Denis Maydanov

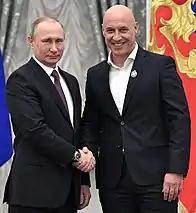
Vladimir Putin bestowing the title Meritorious Artist of the Russian Federation on Maydanov in 2017

In 2001, Maydanov moved from Balakovo to Moscow, working as a composer-songwriter for other Russian performers. In his first two years living in Moscow, Maydanov had little stable earnings or housing, moving more than 15 times, and couch surfing with friends from college, sometimes sleeping at railway and metro stations. His first significant earnings came from producer Yuri Aizenshpis for writing the lyrics to the song "Behind the Fog" for singer Sasha Gradiva. The song became a hit, winning the "Song of the Year 2002" festival, and bringing Maydanov his first musical award. Gradually Maydanov received recognition, and many Russian artists began singing his songs, in particular, Nikolai Baskov, Filipp Kirkorov, Turetsky Choir Art Group, Alexander Buinov, Mikhail Shufutinsky, Aleksandr Marshal, Lolita Milyavskaya, Jasmin, Joseph Kobzon, Tatiana Bulanova. He also wrote songs and soundtracks for a number of Russian films and serials.